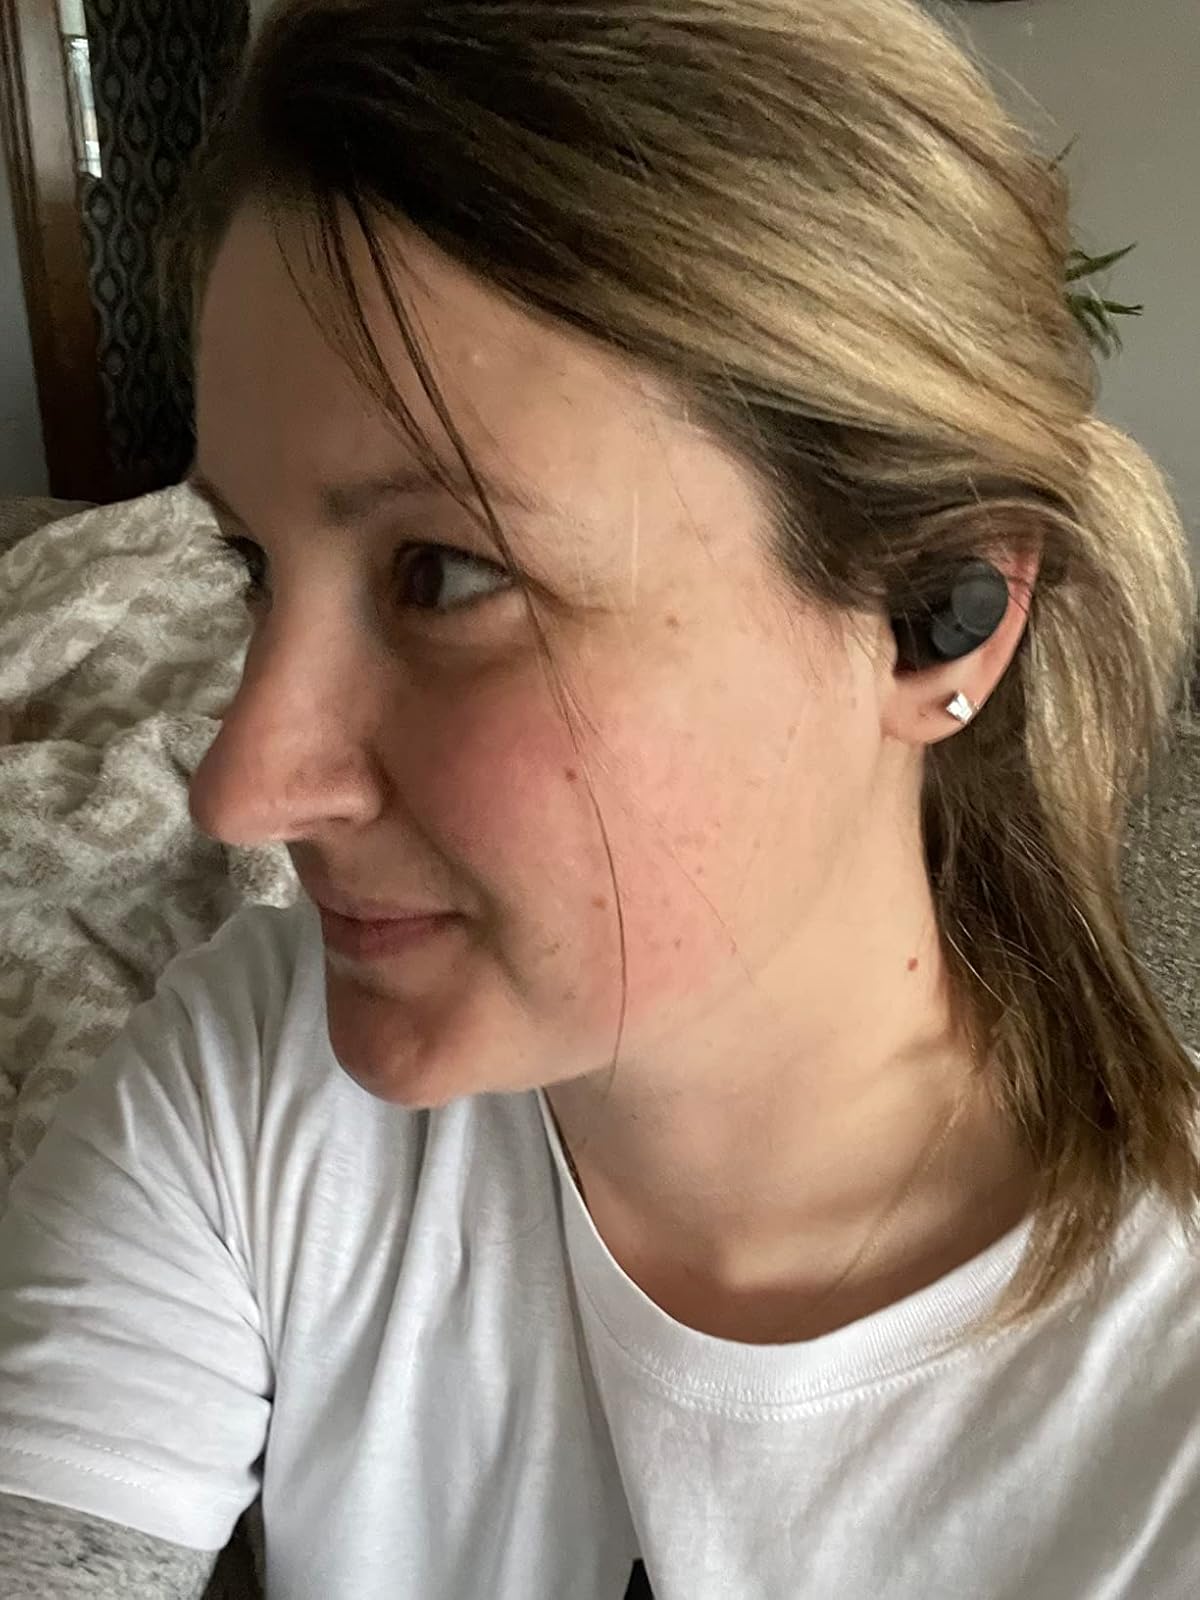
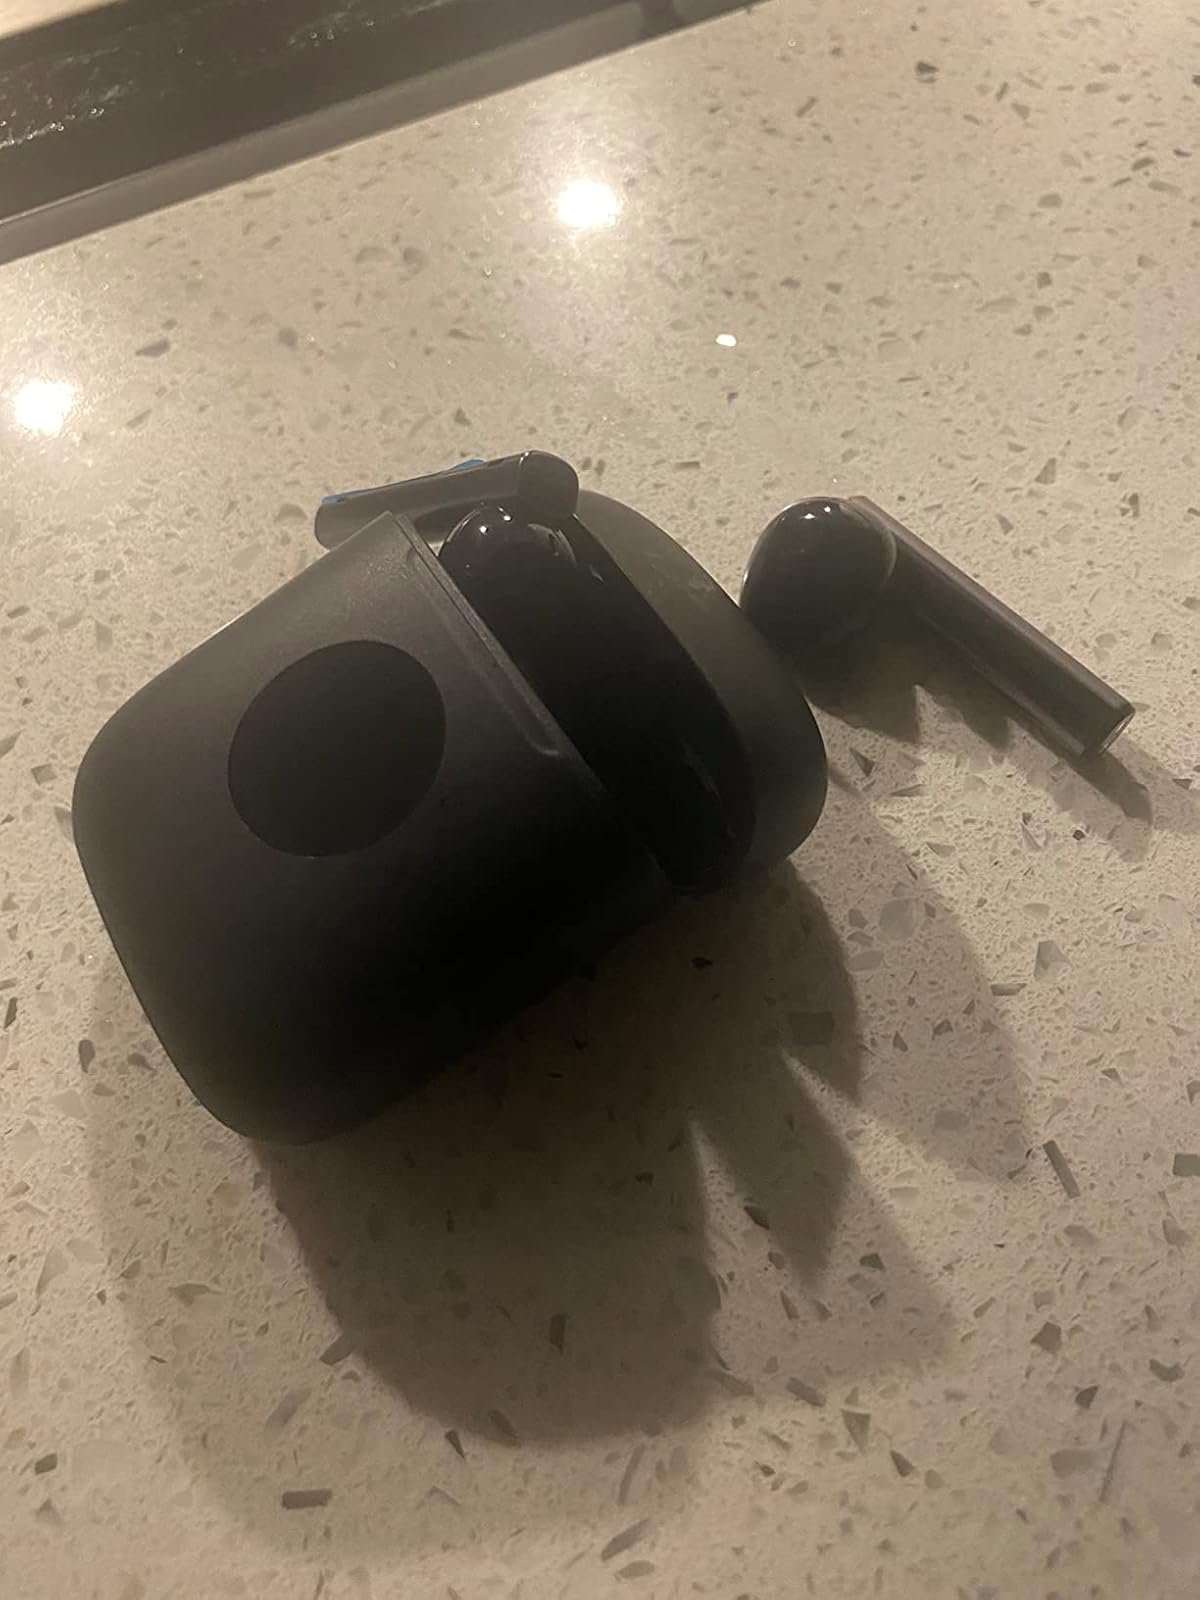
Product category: earbuds
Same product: no